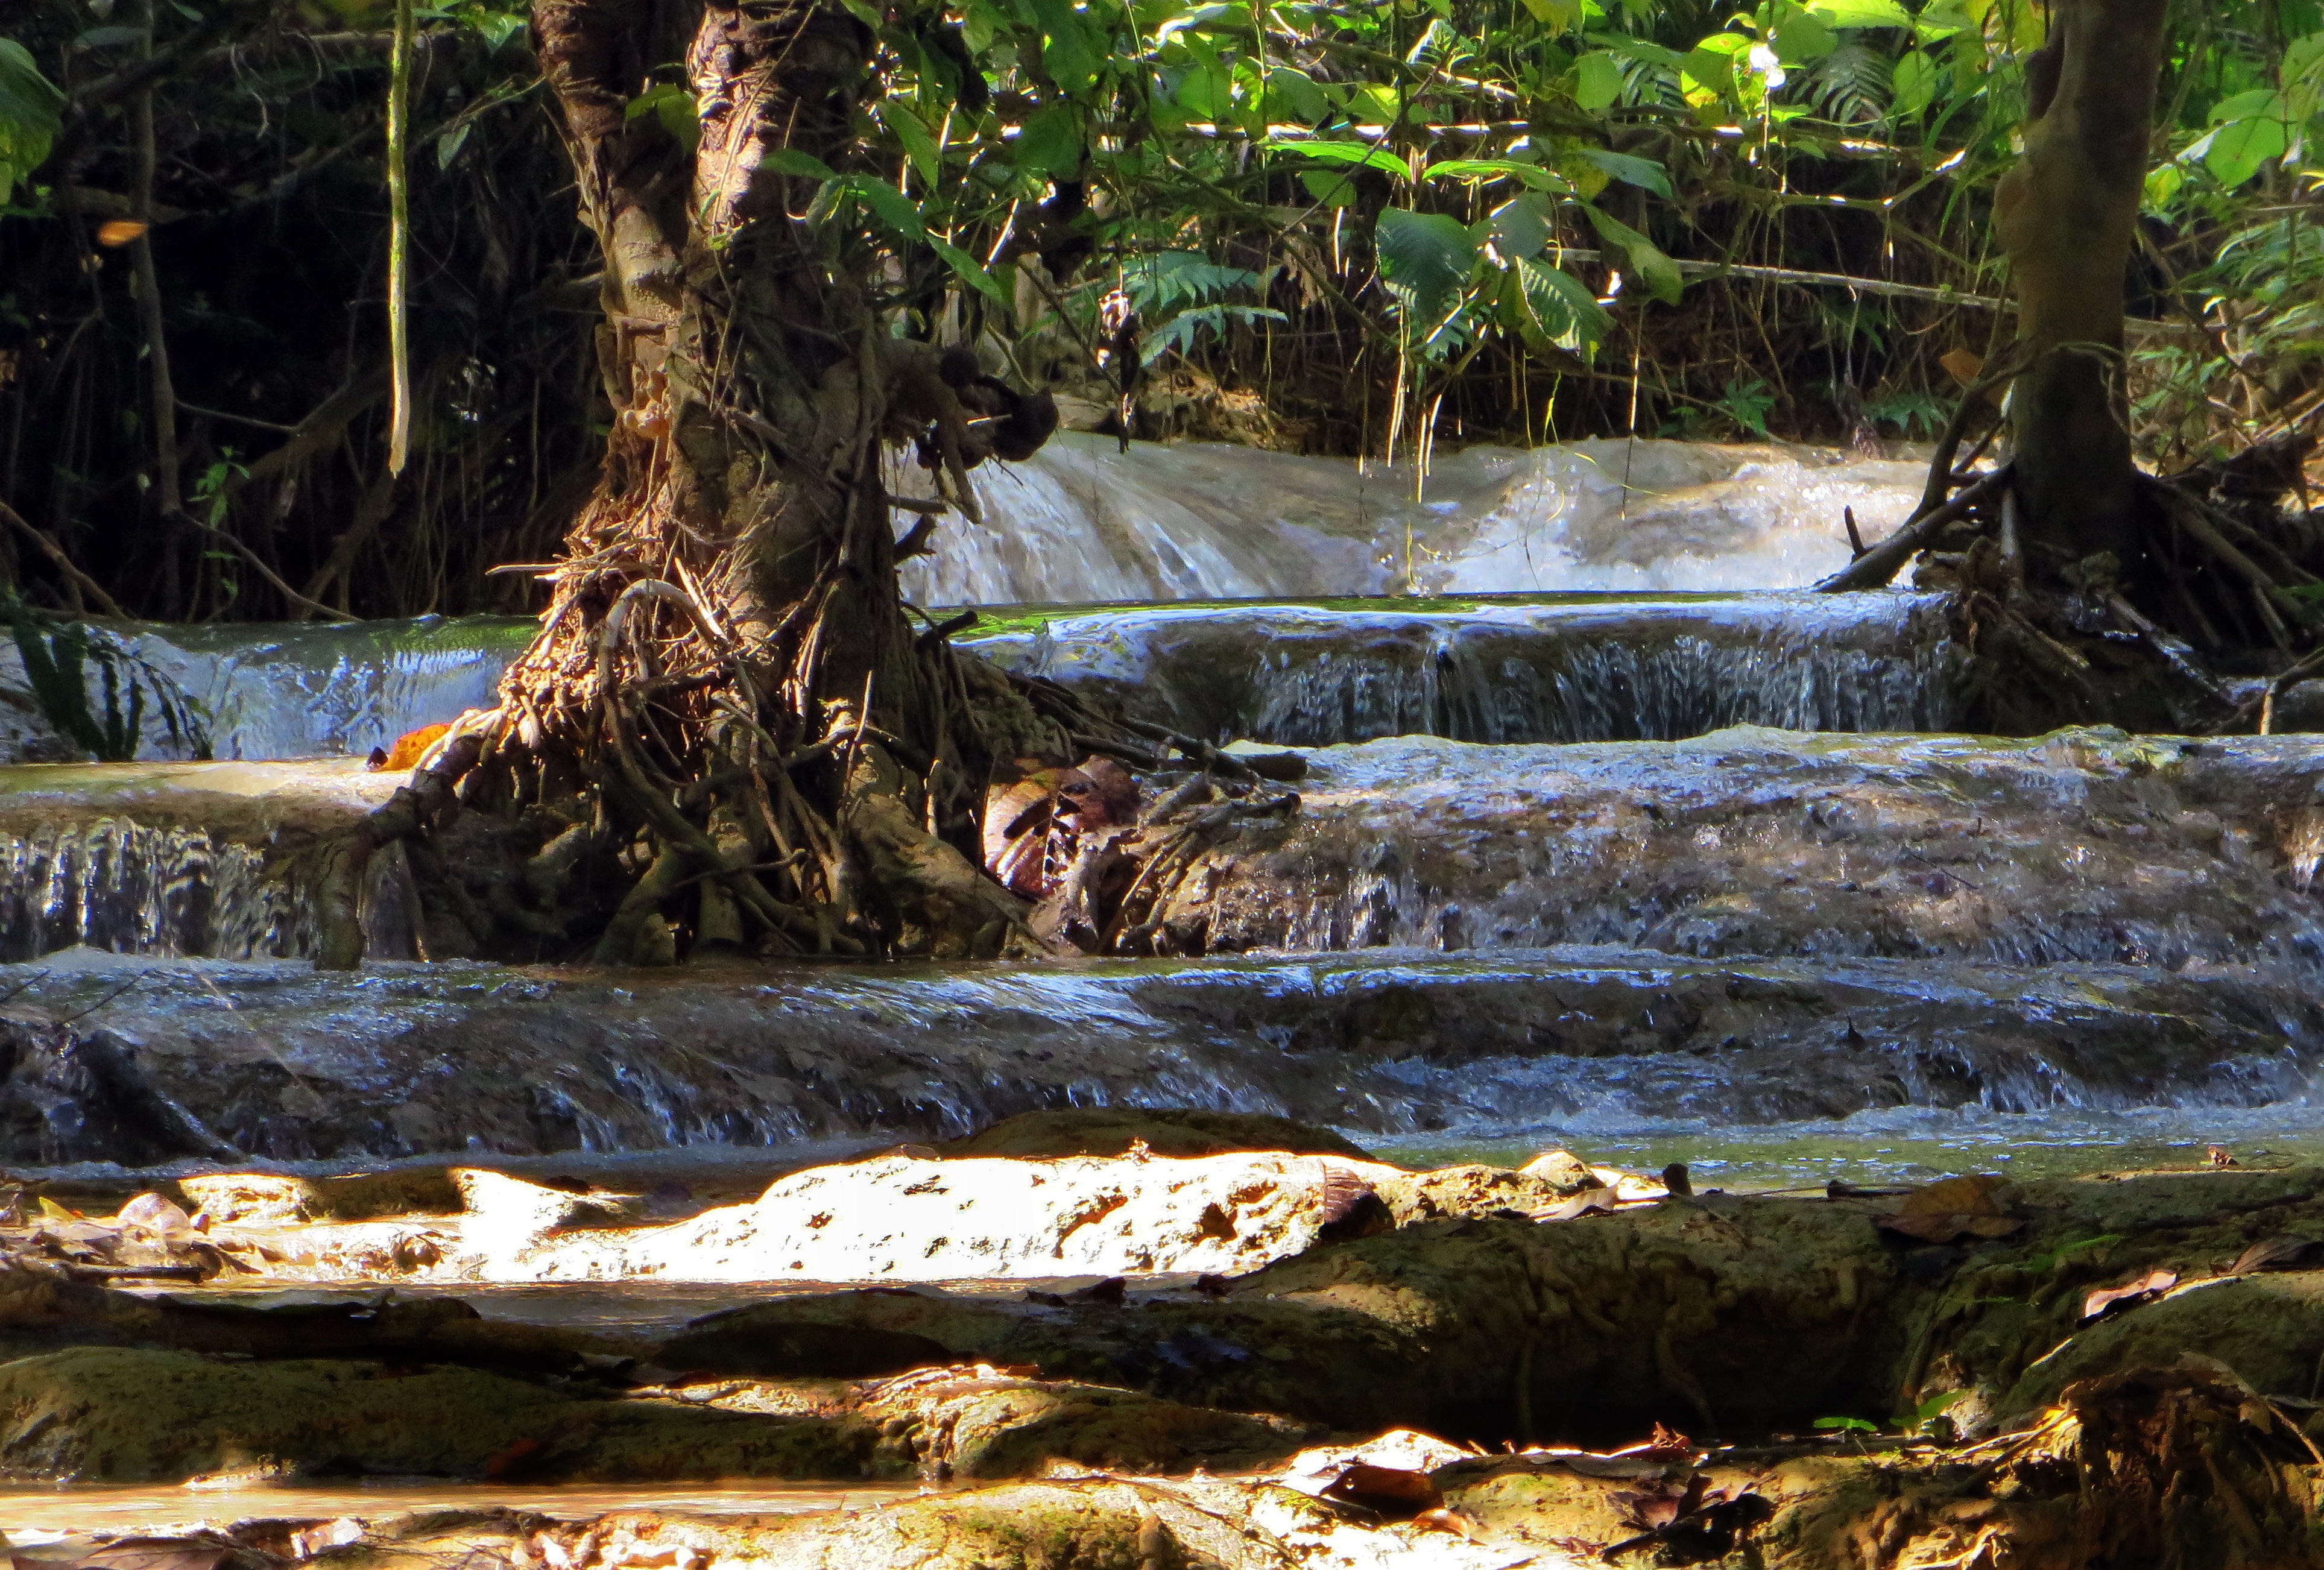
landscape, tree, water, nature, forest, waterfall, creek, plant, fall, river, pond, wildlife, stream, cascade, jungle, body of water, rainforest, waterfalls, basin, laos, water feature, watercourse, water courses, nature reserve, old growth forest, water resources, if kwang, kuang if